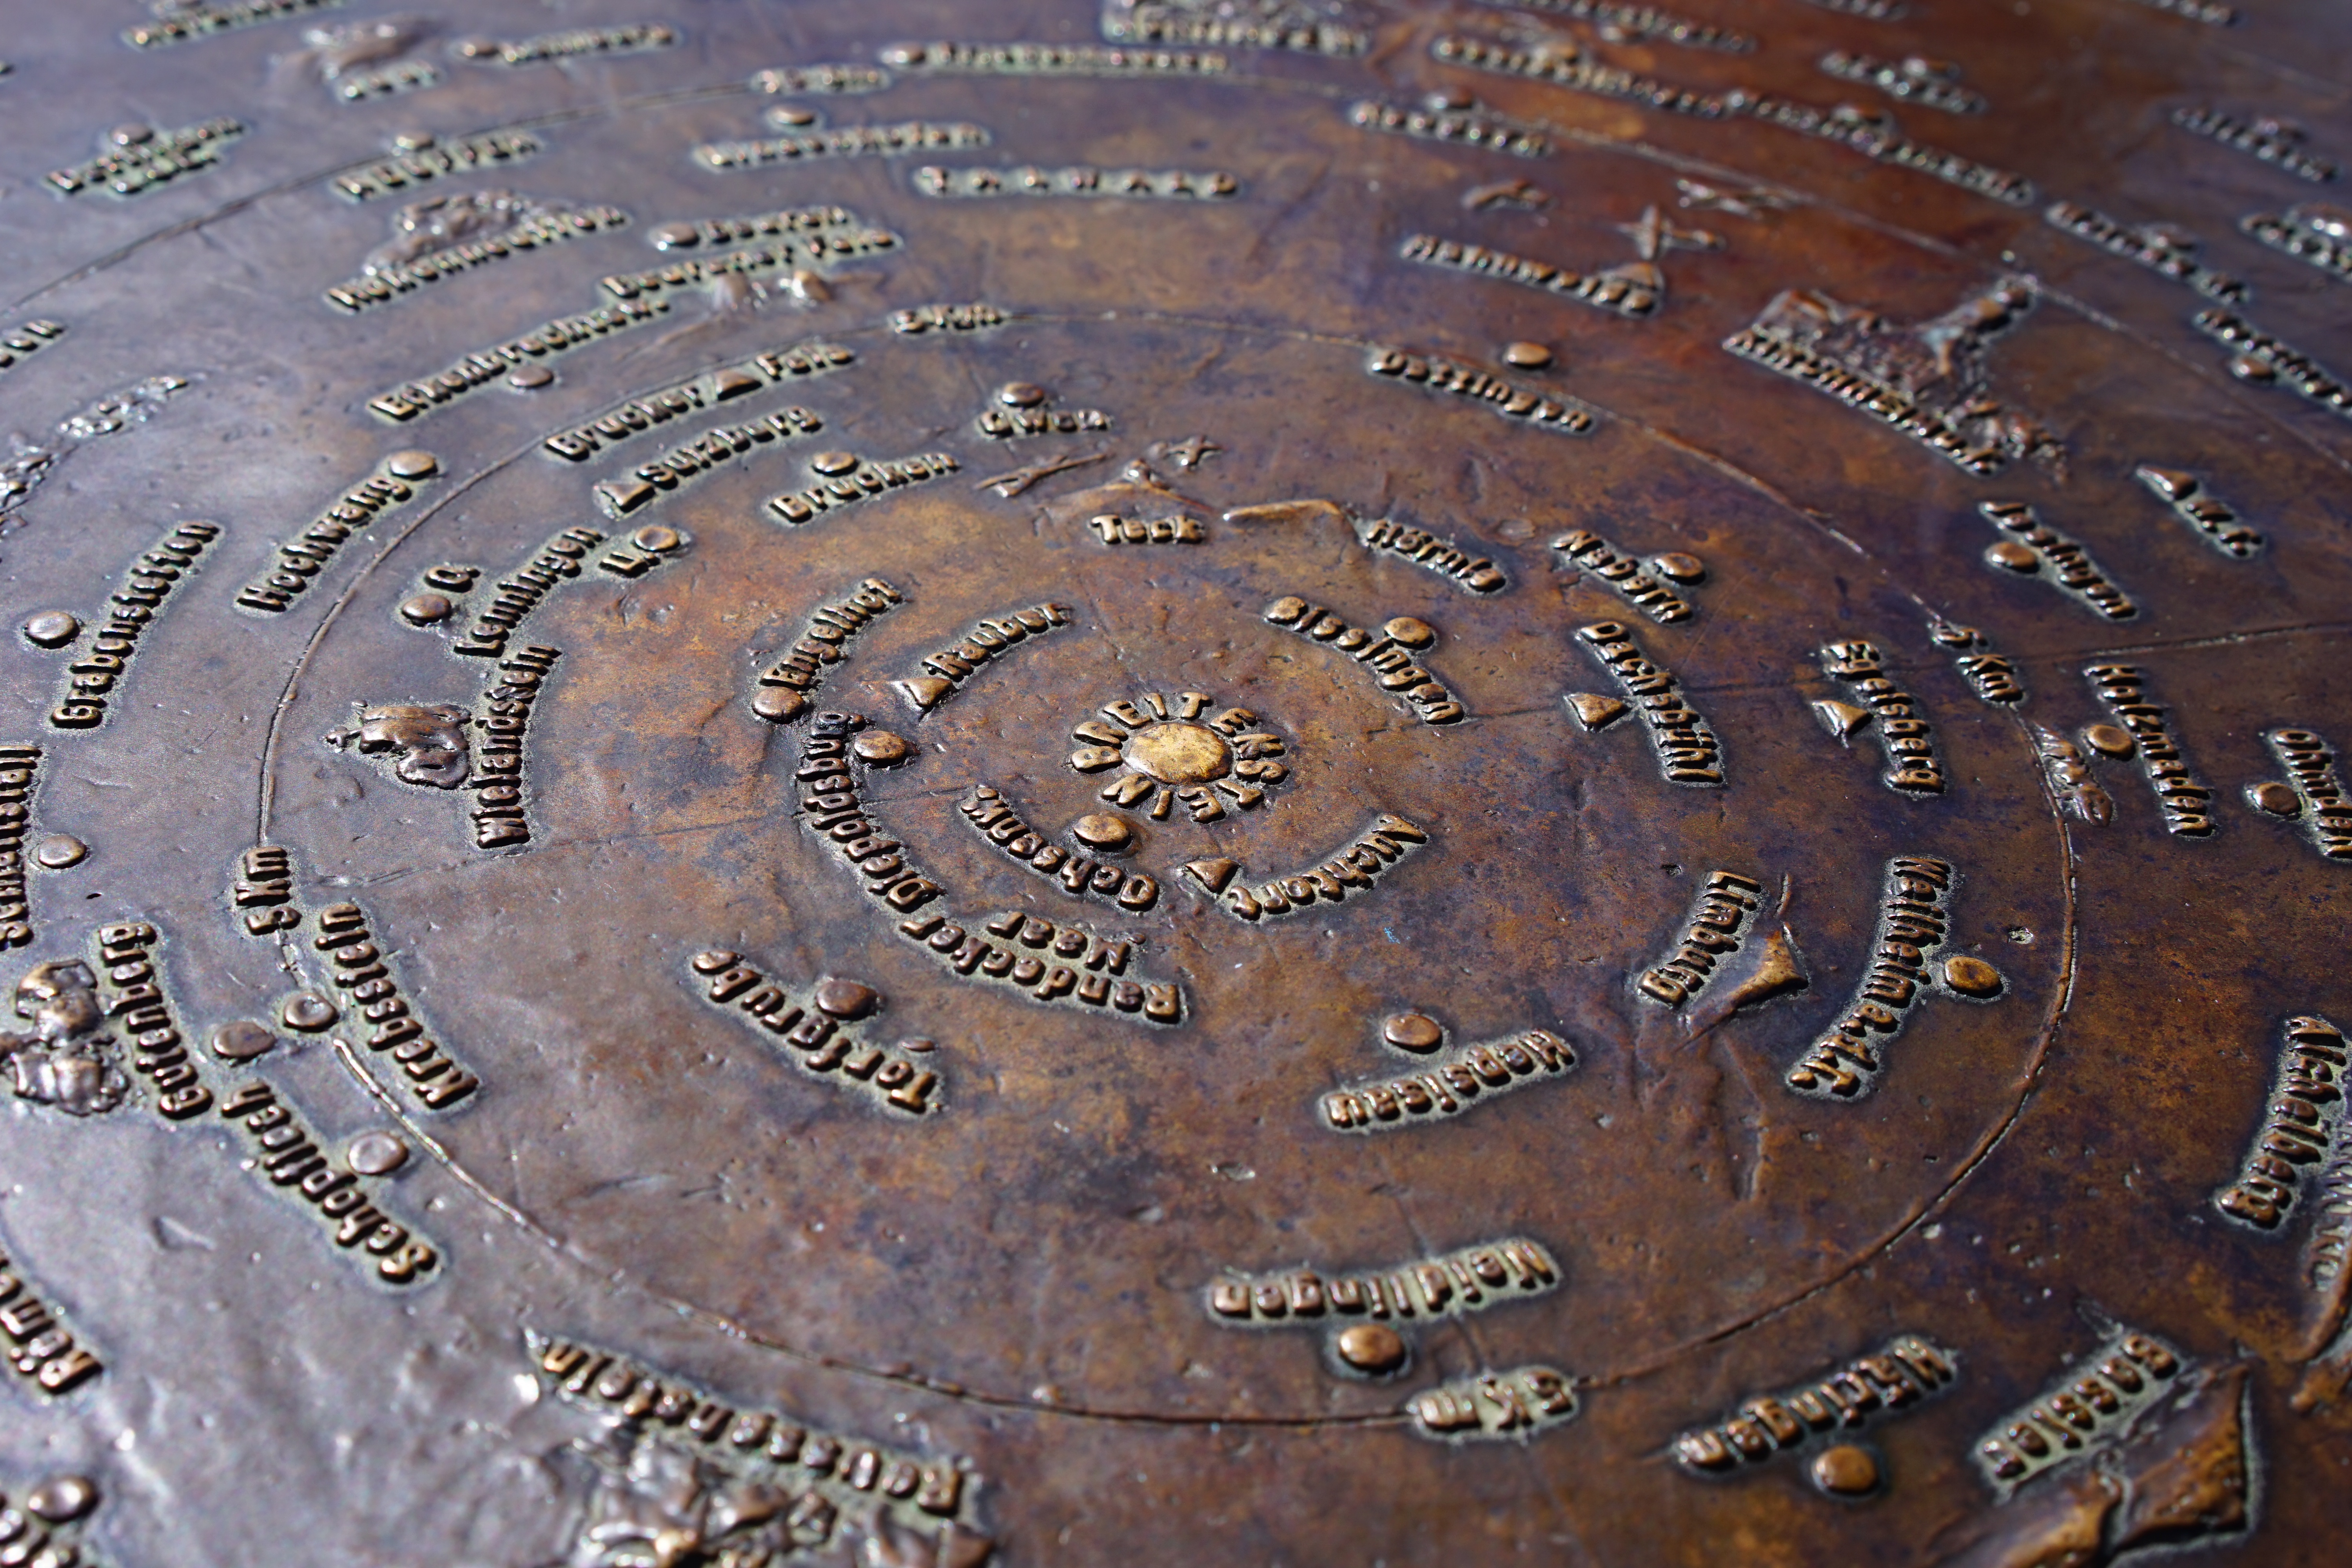
scale, mountains, circular, concentric, bronze, carving, cities, about, blacksmithing, archaeological site, swabian alb, locations, distances, breitenstein, information board, distance blackboard, bronze plaque, visible places, compass point, distance measurement, distance scale, location specified, bronze crafts, bronze art, bronze cast, bronze casting work, ancient history, maya civilization